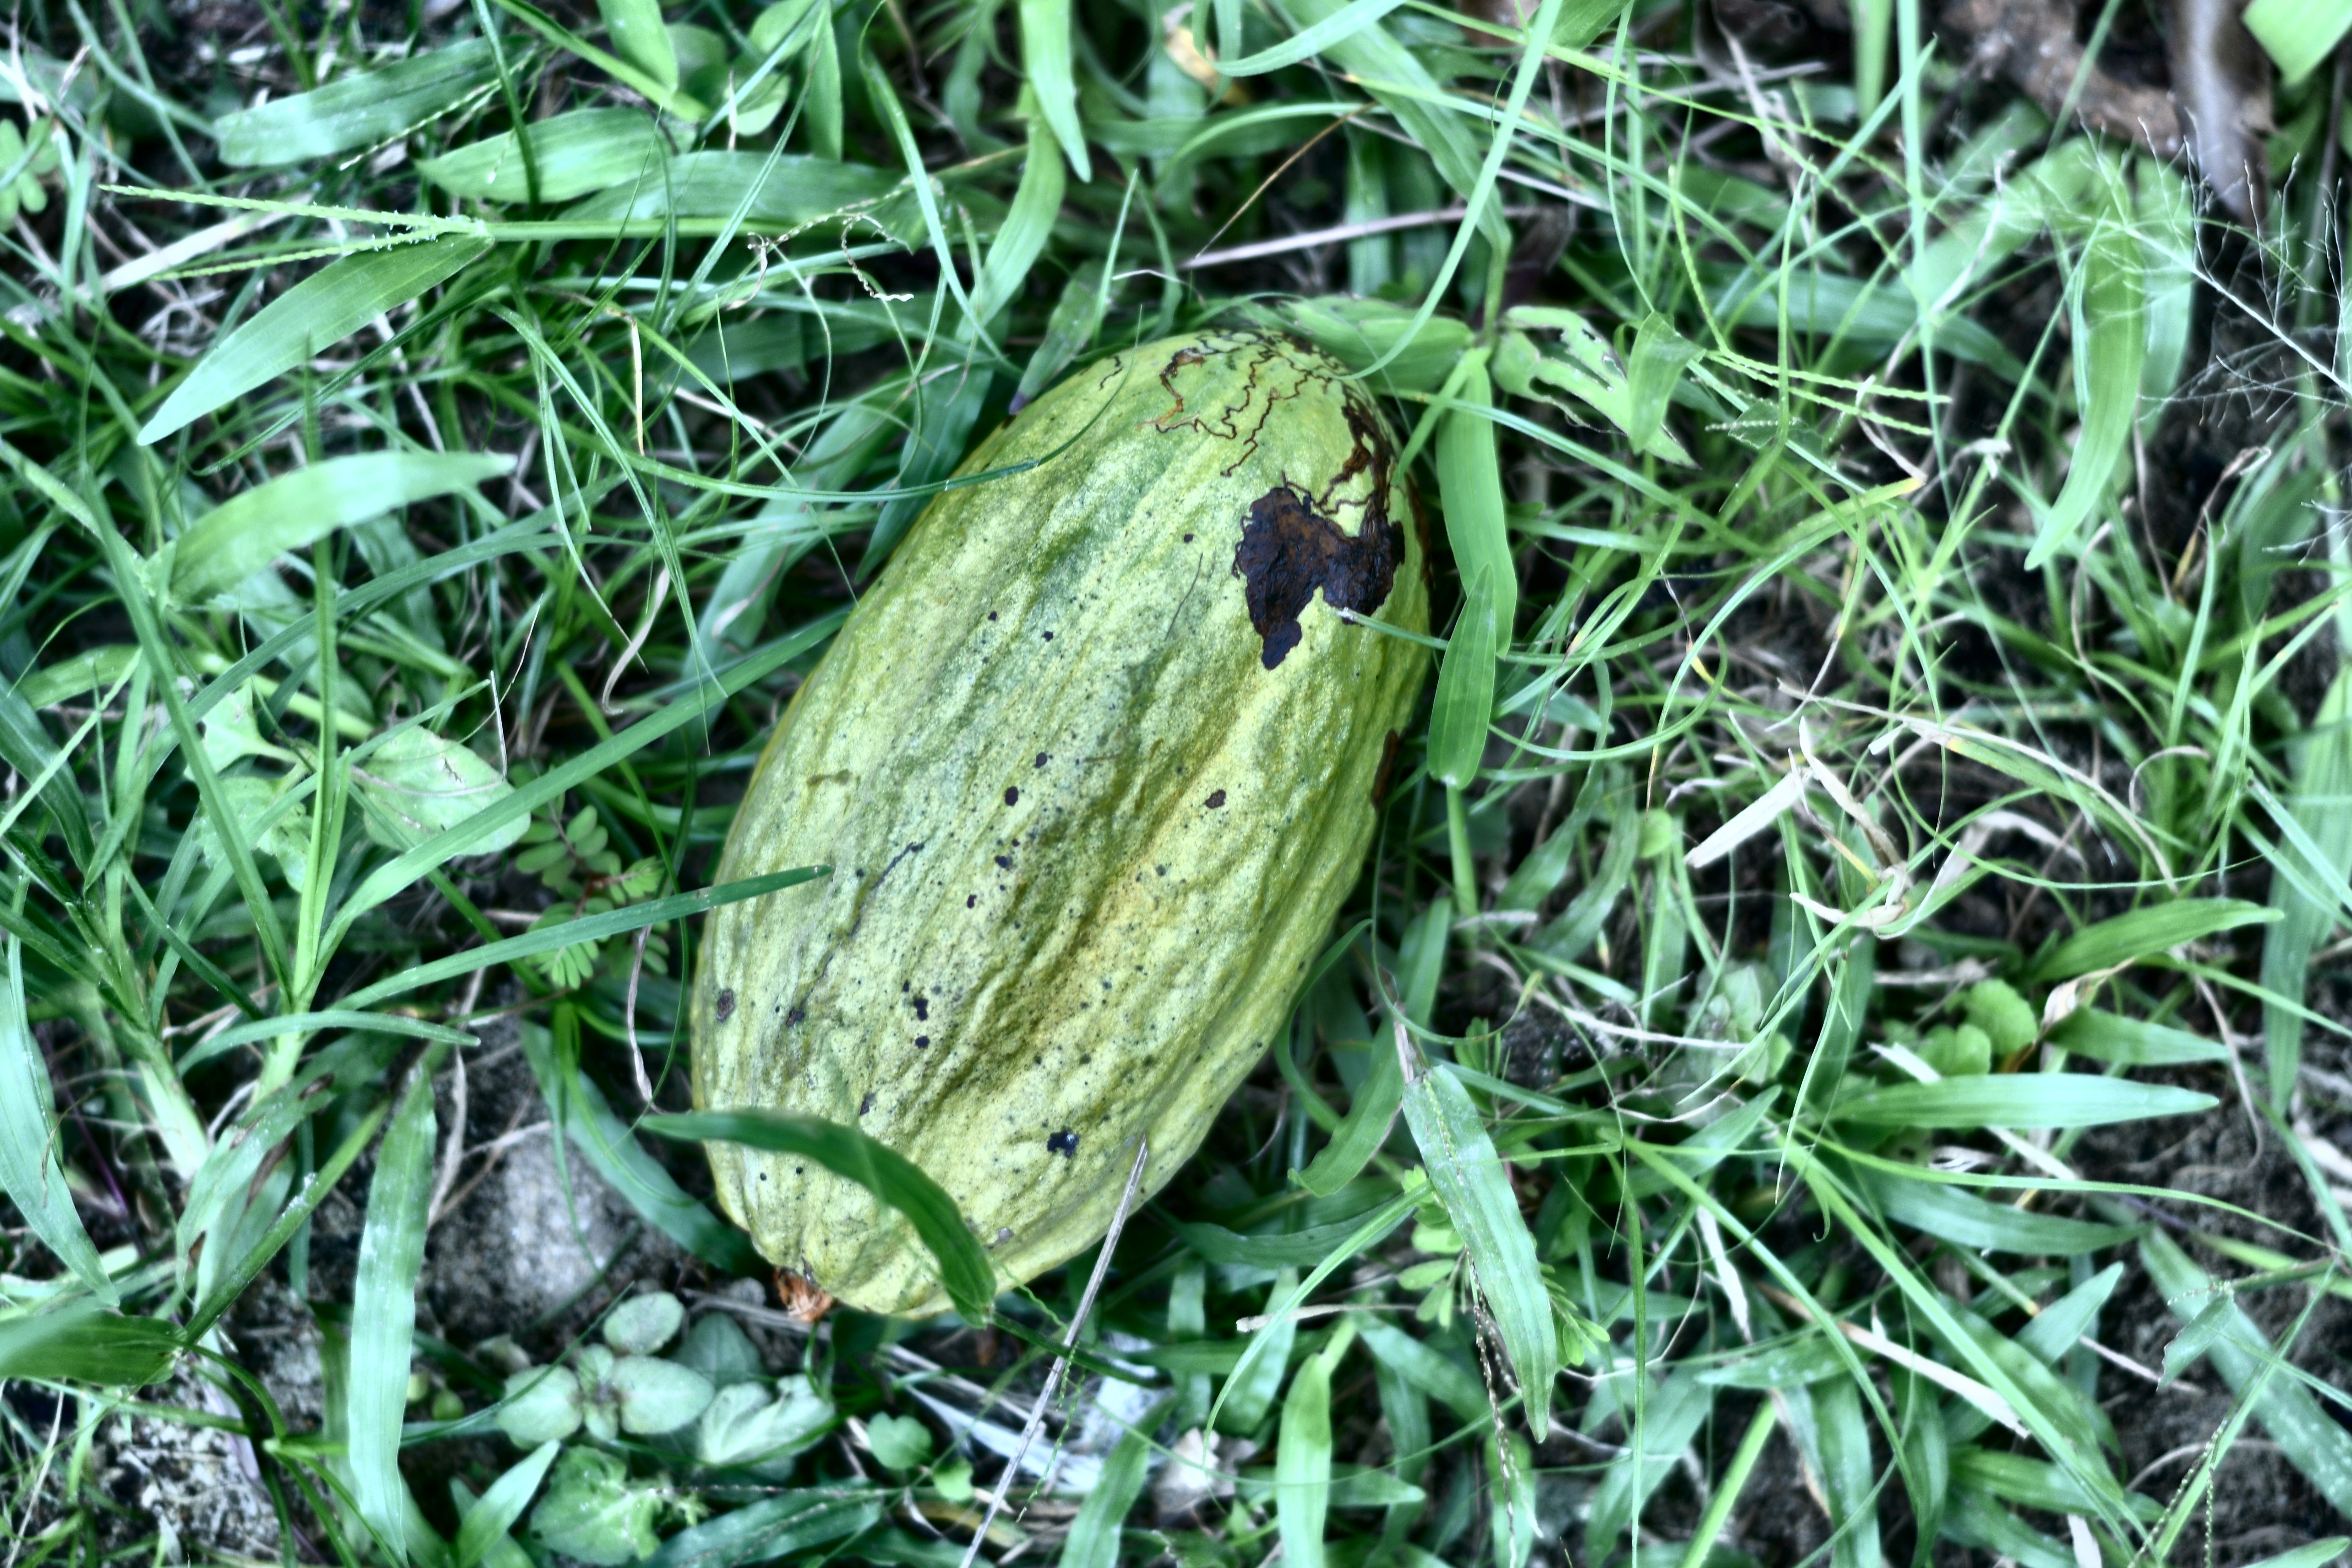
Maturity: mature
Variety: Guiana